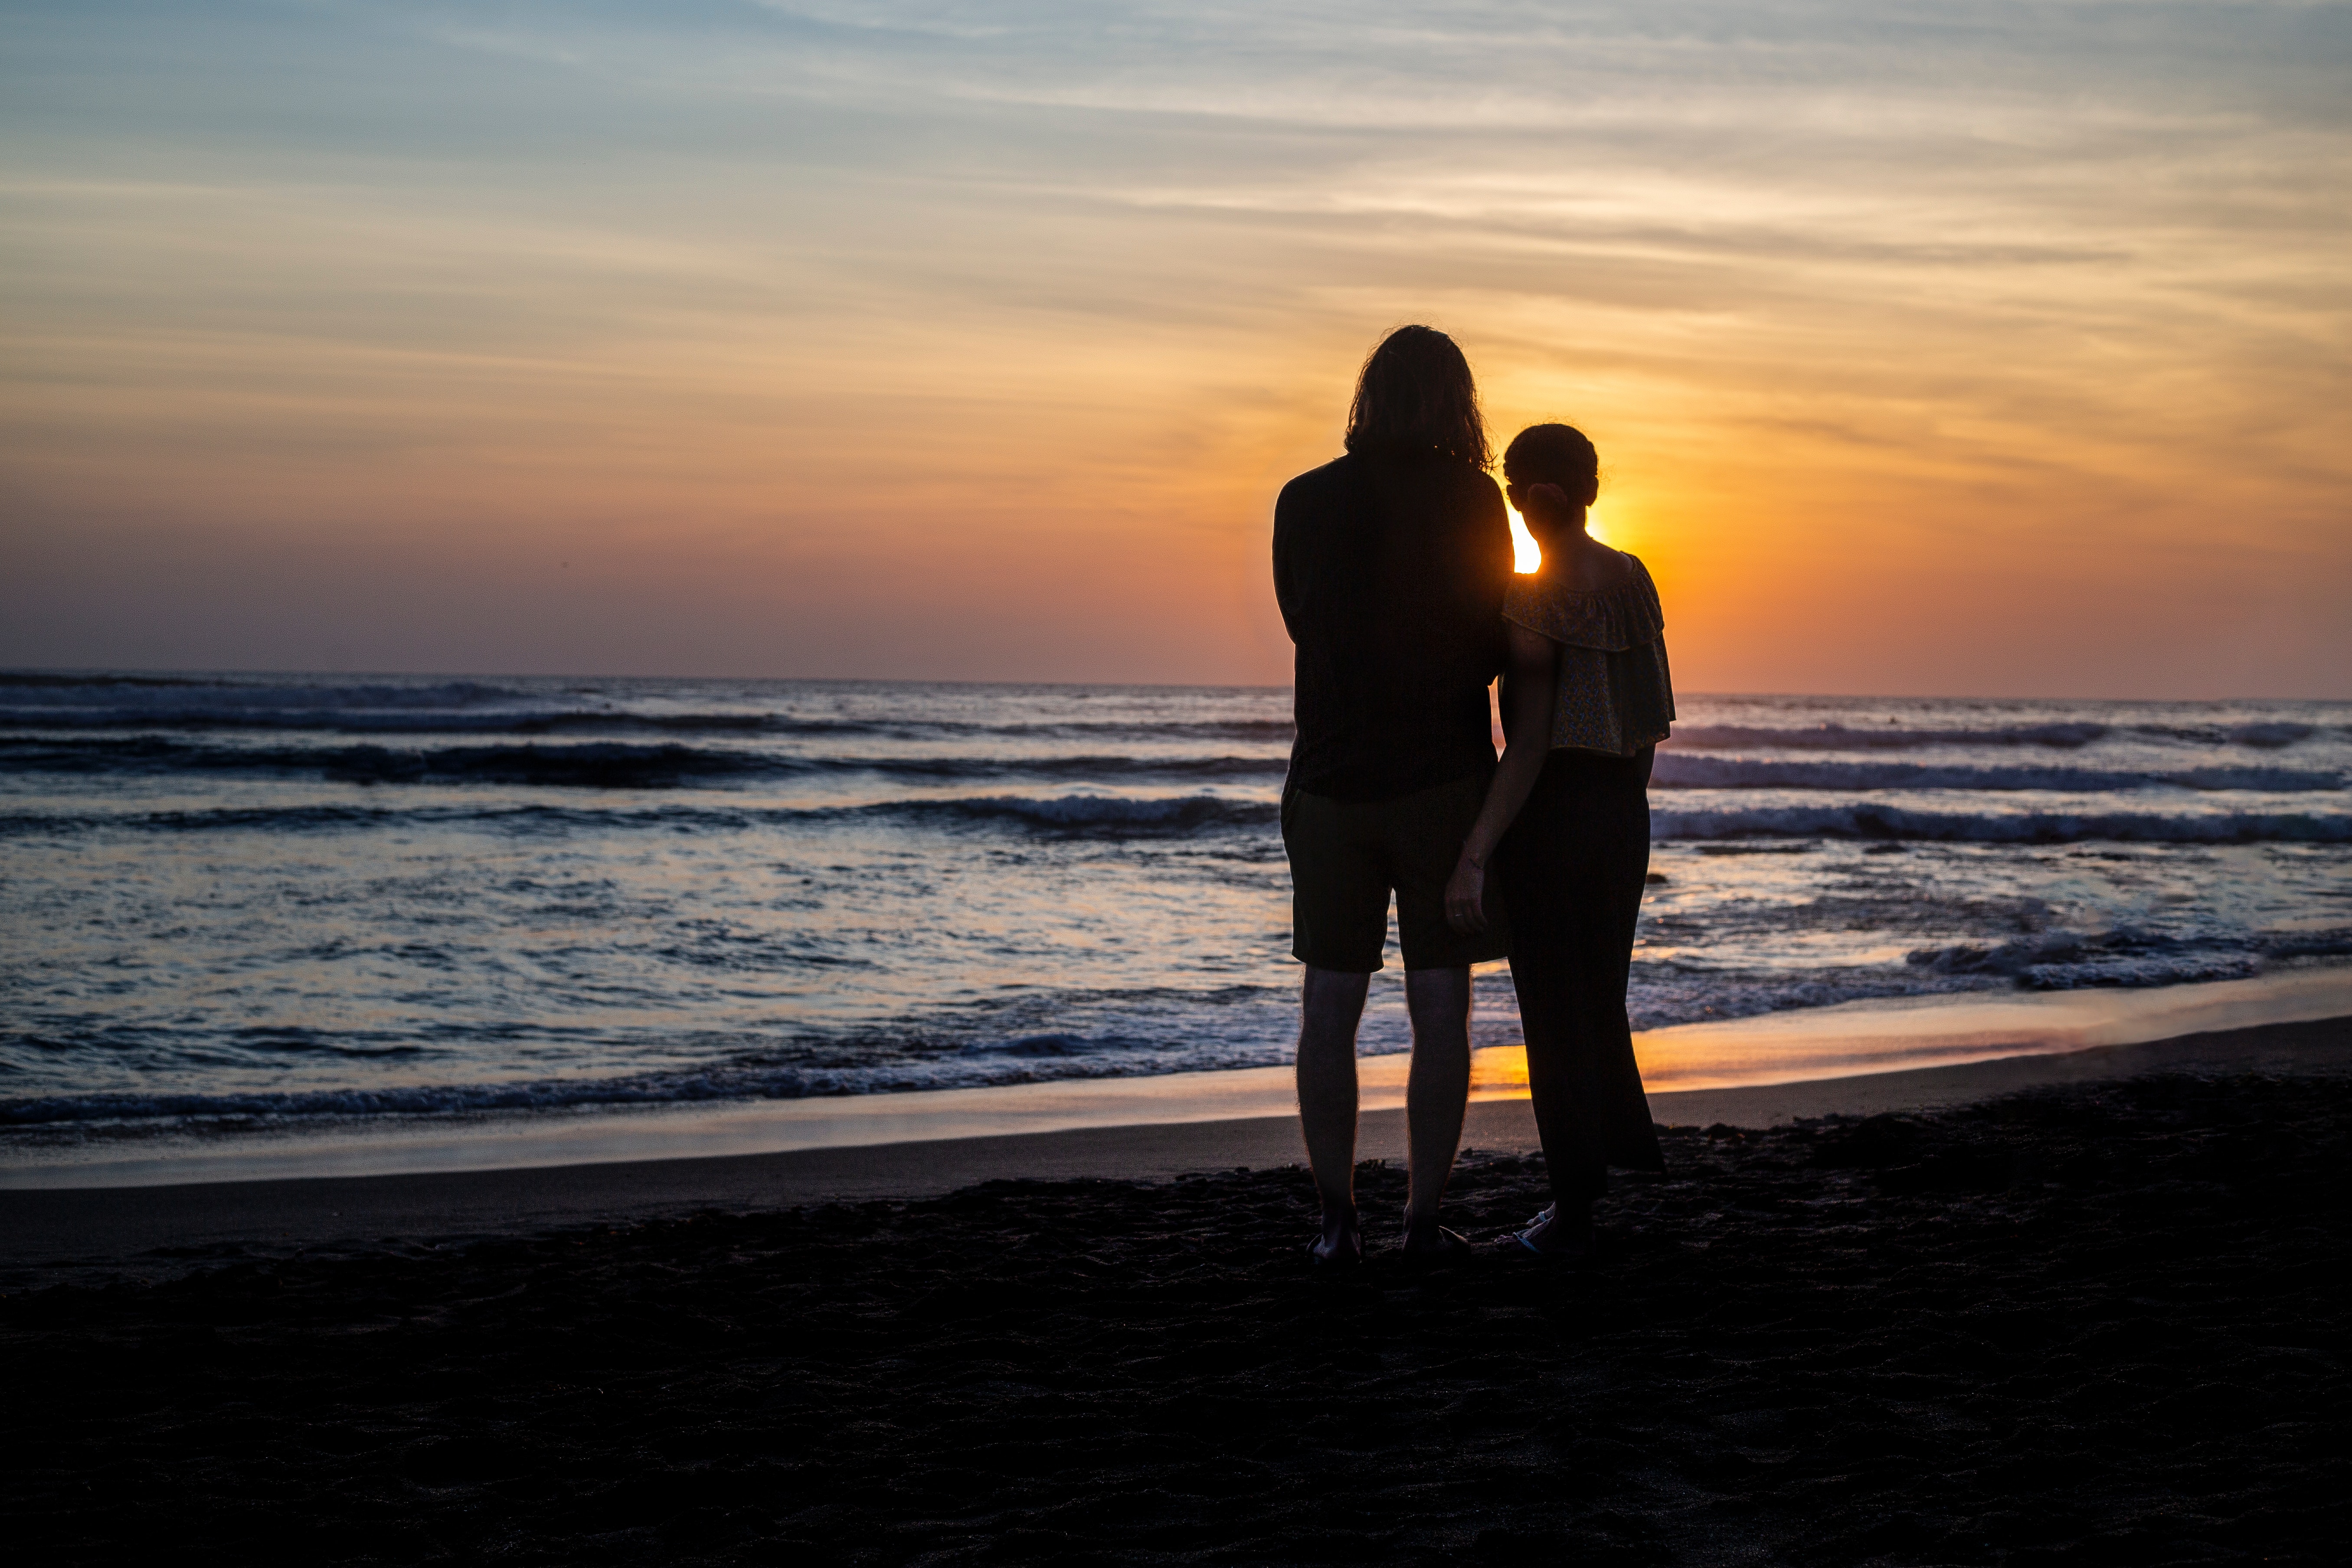
sea, water, cloud, sky, People in nature, People on beach, afterglow, beach, flash photography, gesture, happy, dusk, sunrise, red sky at morning, sunset, horizon, fun, landscape, leisure, sand, wind wave, sun, dawn, shore, travel, astronomical object, backlighting, romance, evening, rock, reflection, shadow, ocean, wave, coast, love, lake, silhouette, vacation, tide, tourism